Pantograph (transport)

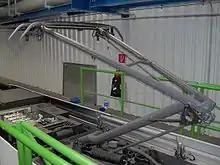
The (asymmetrical) Z-shaped pantograph of the electrical pickup on the Berlin Straßenbahn. This pantograph uses a single-arm design.

The pantograph, with a low-friction, replaceable graphite contact strip or "shoe" to minimise lateral stress on the contact wire, first appeared in the late 19th century. Early versions include the bow collector, invented in 1889 by Walter Reichel, chief engineer at Siemens & Halske in Germany, and a flat slide-pantograph first used in 1895 by the Baltimore and Ohio Railroad.